The Witching Hour (DC Comics)

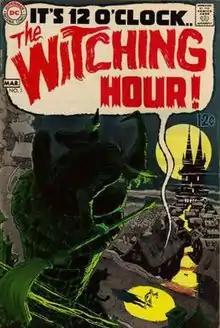
"The Witching Hour" #1 (February–March 1969), art by Nick Cardy.

The Witching Hour is an American comic book horror anthology published by DC Comics from 1969 to 1978.